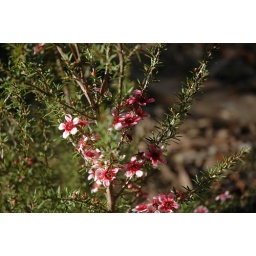
One of my new plants - a Geraldton Wax - in the pink garden bed.